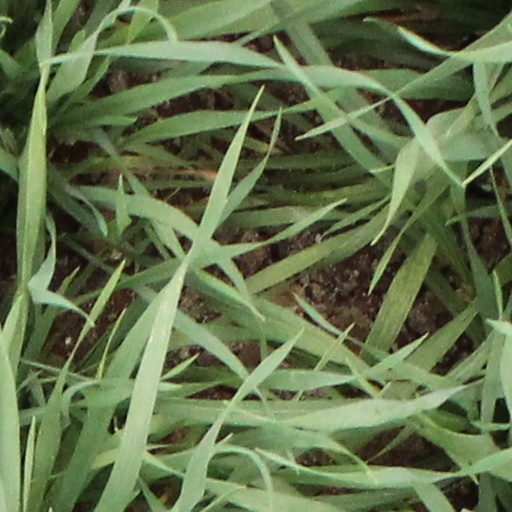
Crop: wheat